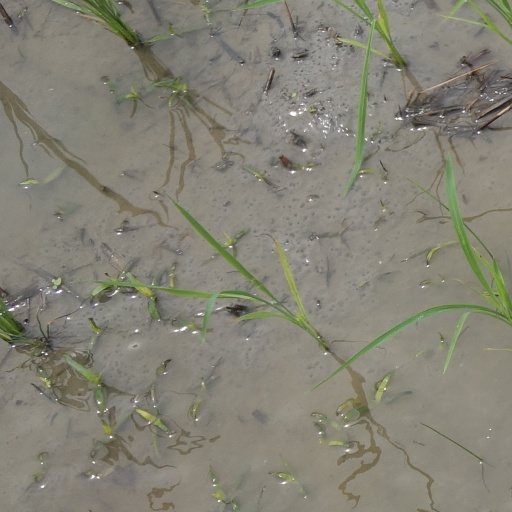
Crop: rice